S. K. Majumdar

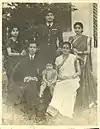
Family picture - Patna, Bihar

When he died in 1979, he was survived by his wife, Jyotilata Majumdar, a son, Air Commodore S K Majumdar and two daughters, Gauri Bhattacharyya and Roma Mukherjee.